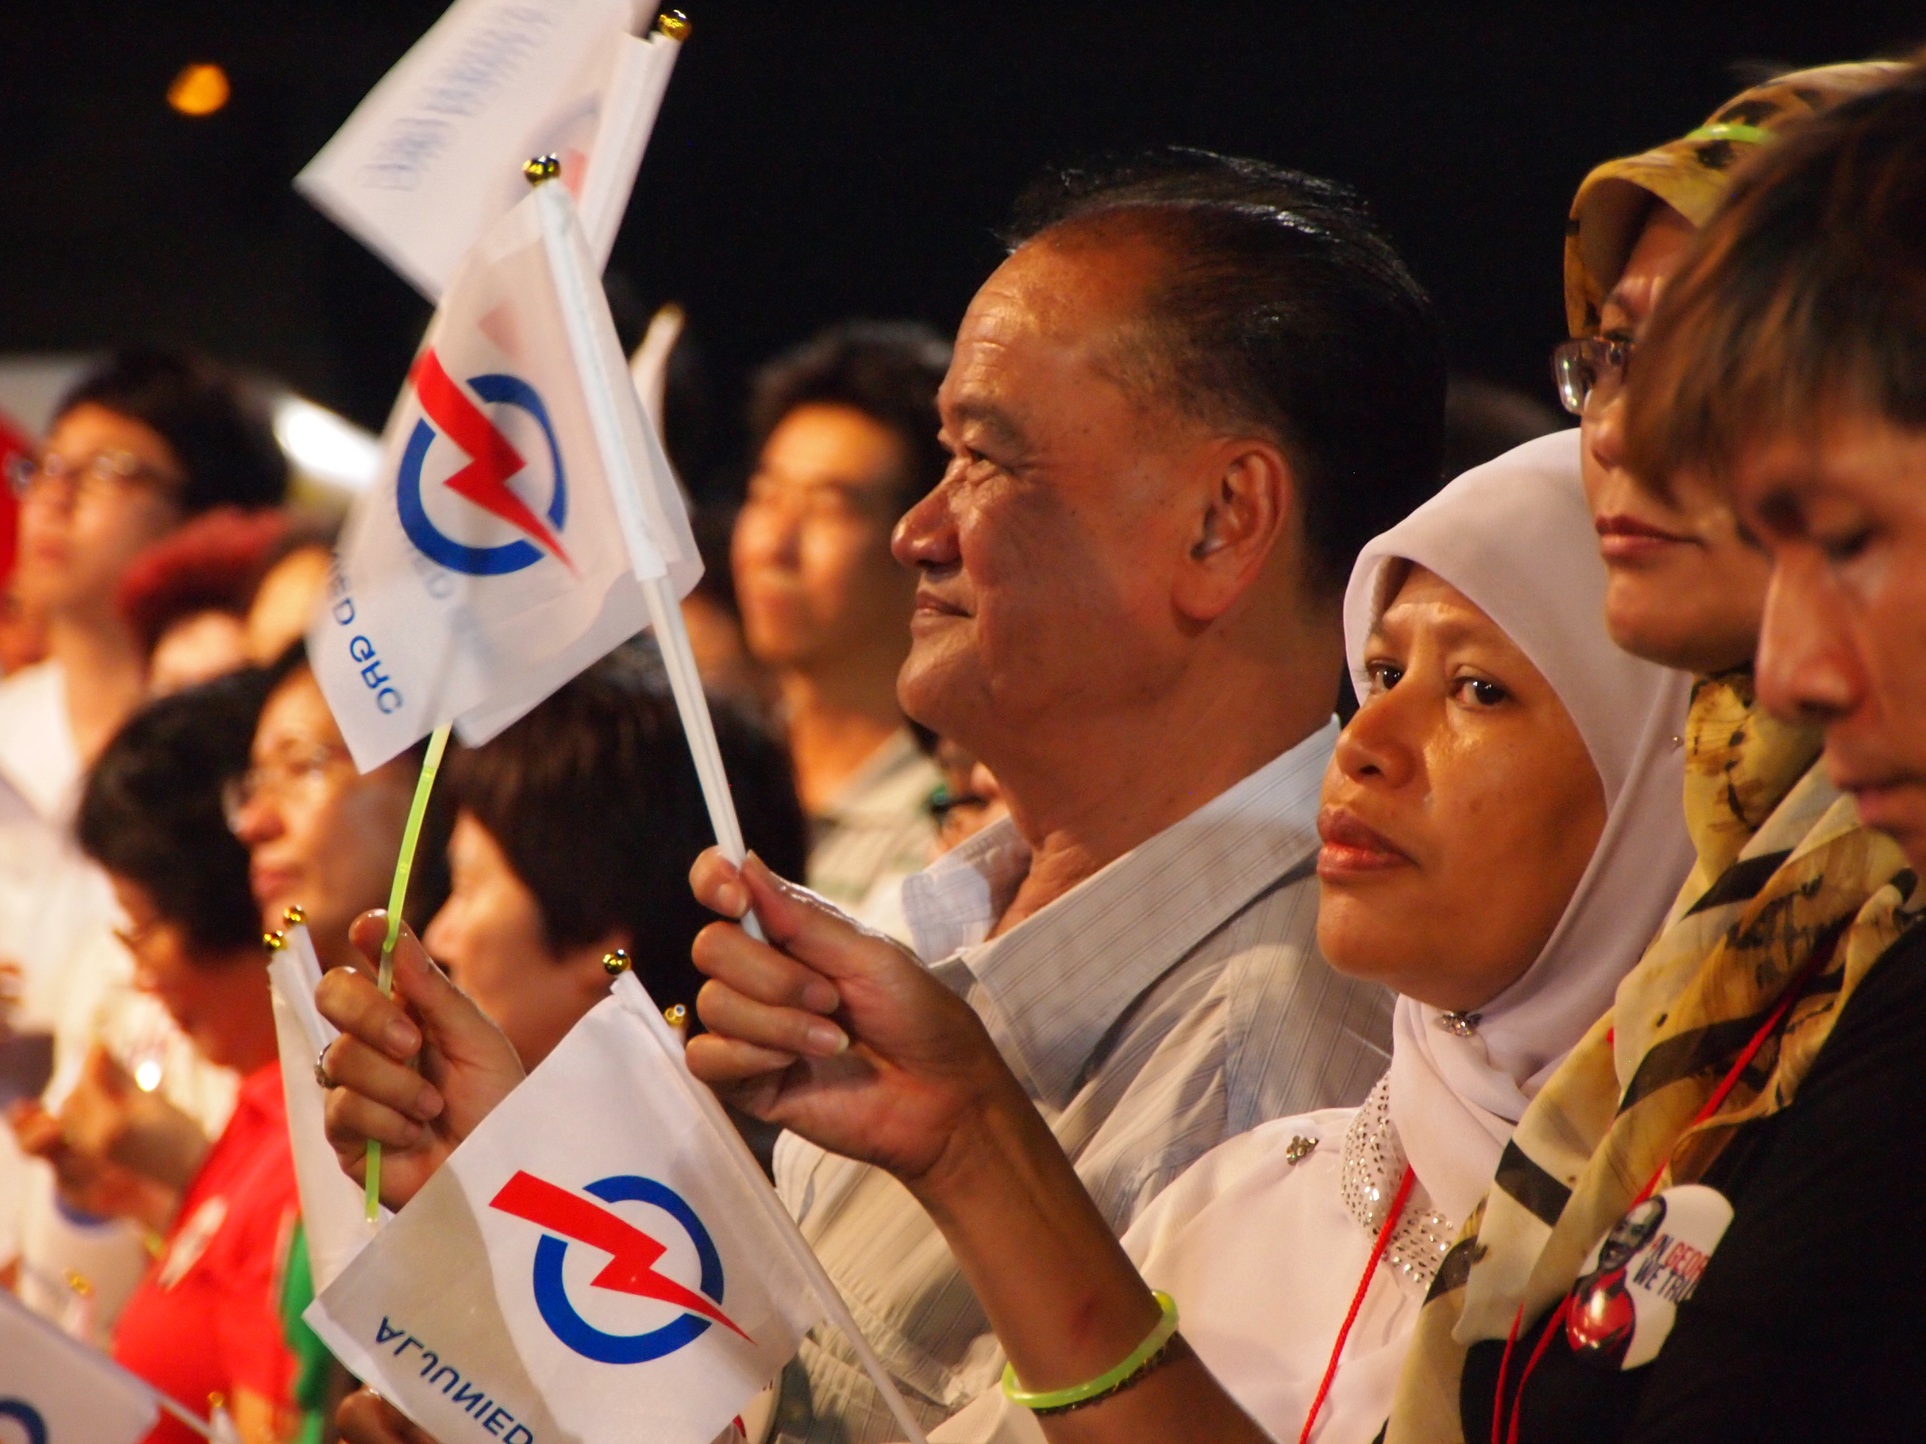
person, cheering, sports, politics, singapore, rally, athletics, election, campaign, supporters, people's action party, pap, human action